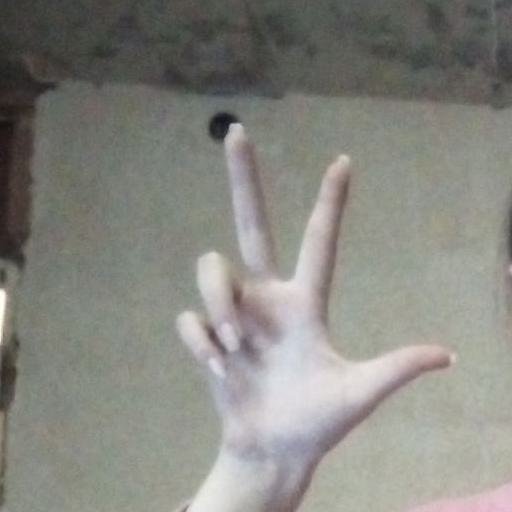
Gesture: three2